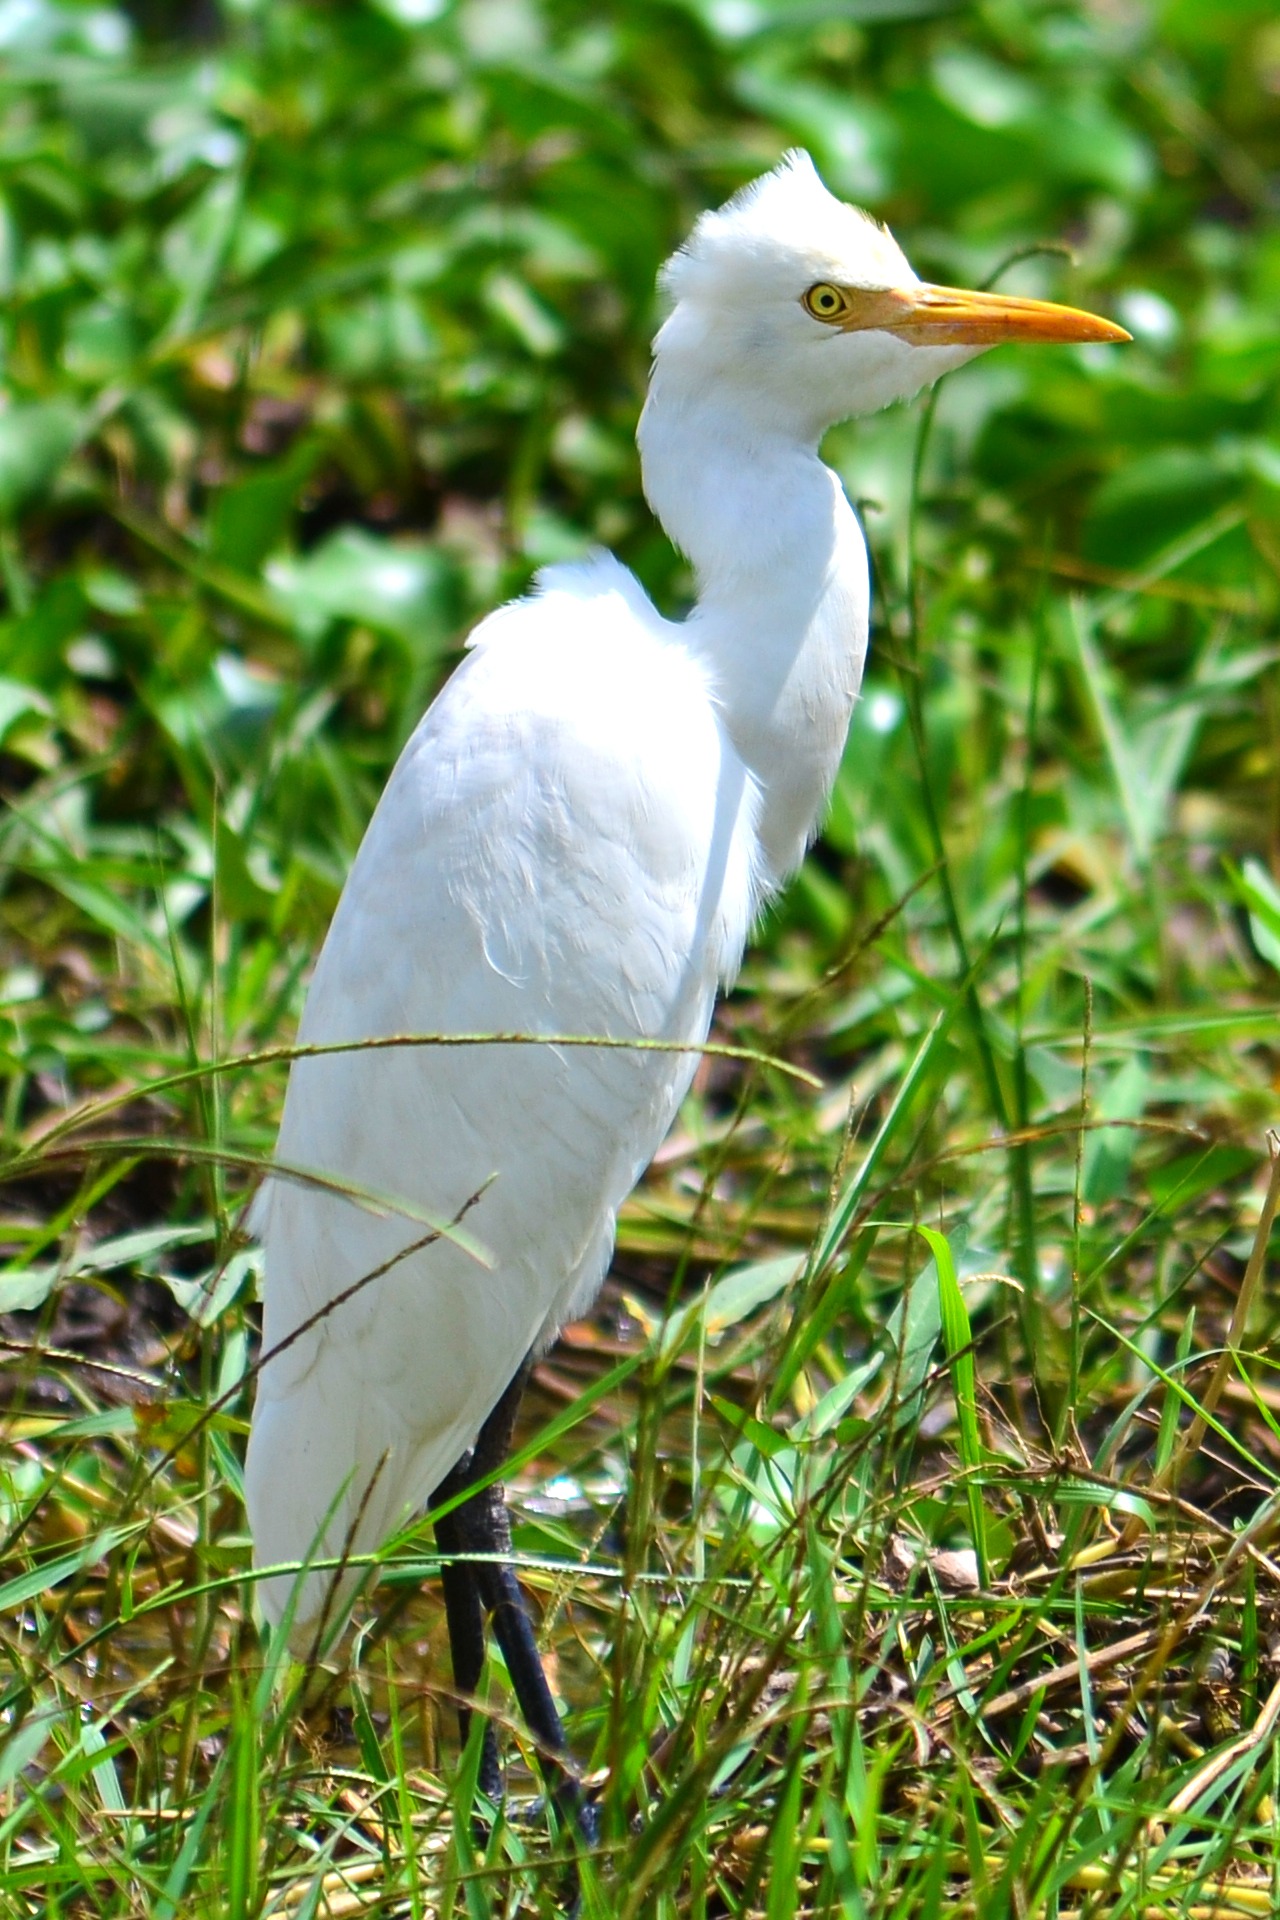
nature, bird, wing, white, wildlife, green, beak, fauna, wings, vertebrate, crane, habitat, egret, heron, ibis, bird watching, sri lanka, pelecaniformes, ceylon, great egret, mawanella, nikawaratiya